Shirak Province

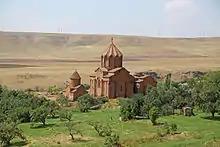
Marmashen Monastery

Following the partition of Armenia in 387 AD between the Byzantines and the Persians, and as a result of the fall of the Arsacid Kingdom of Armenia in 428, the region of Shirak became part of the Sasanian Empire of Persia.